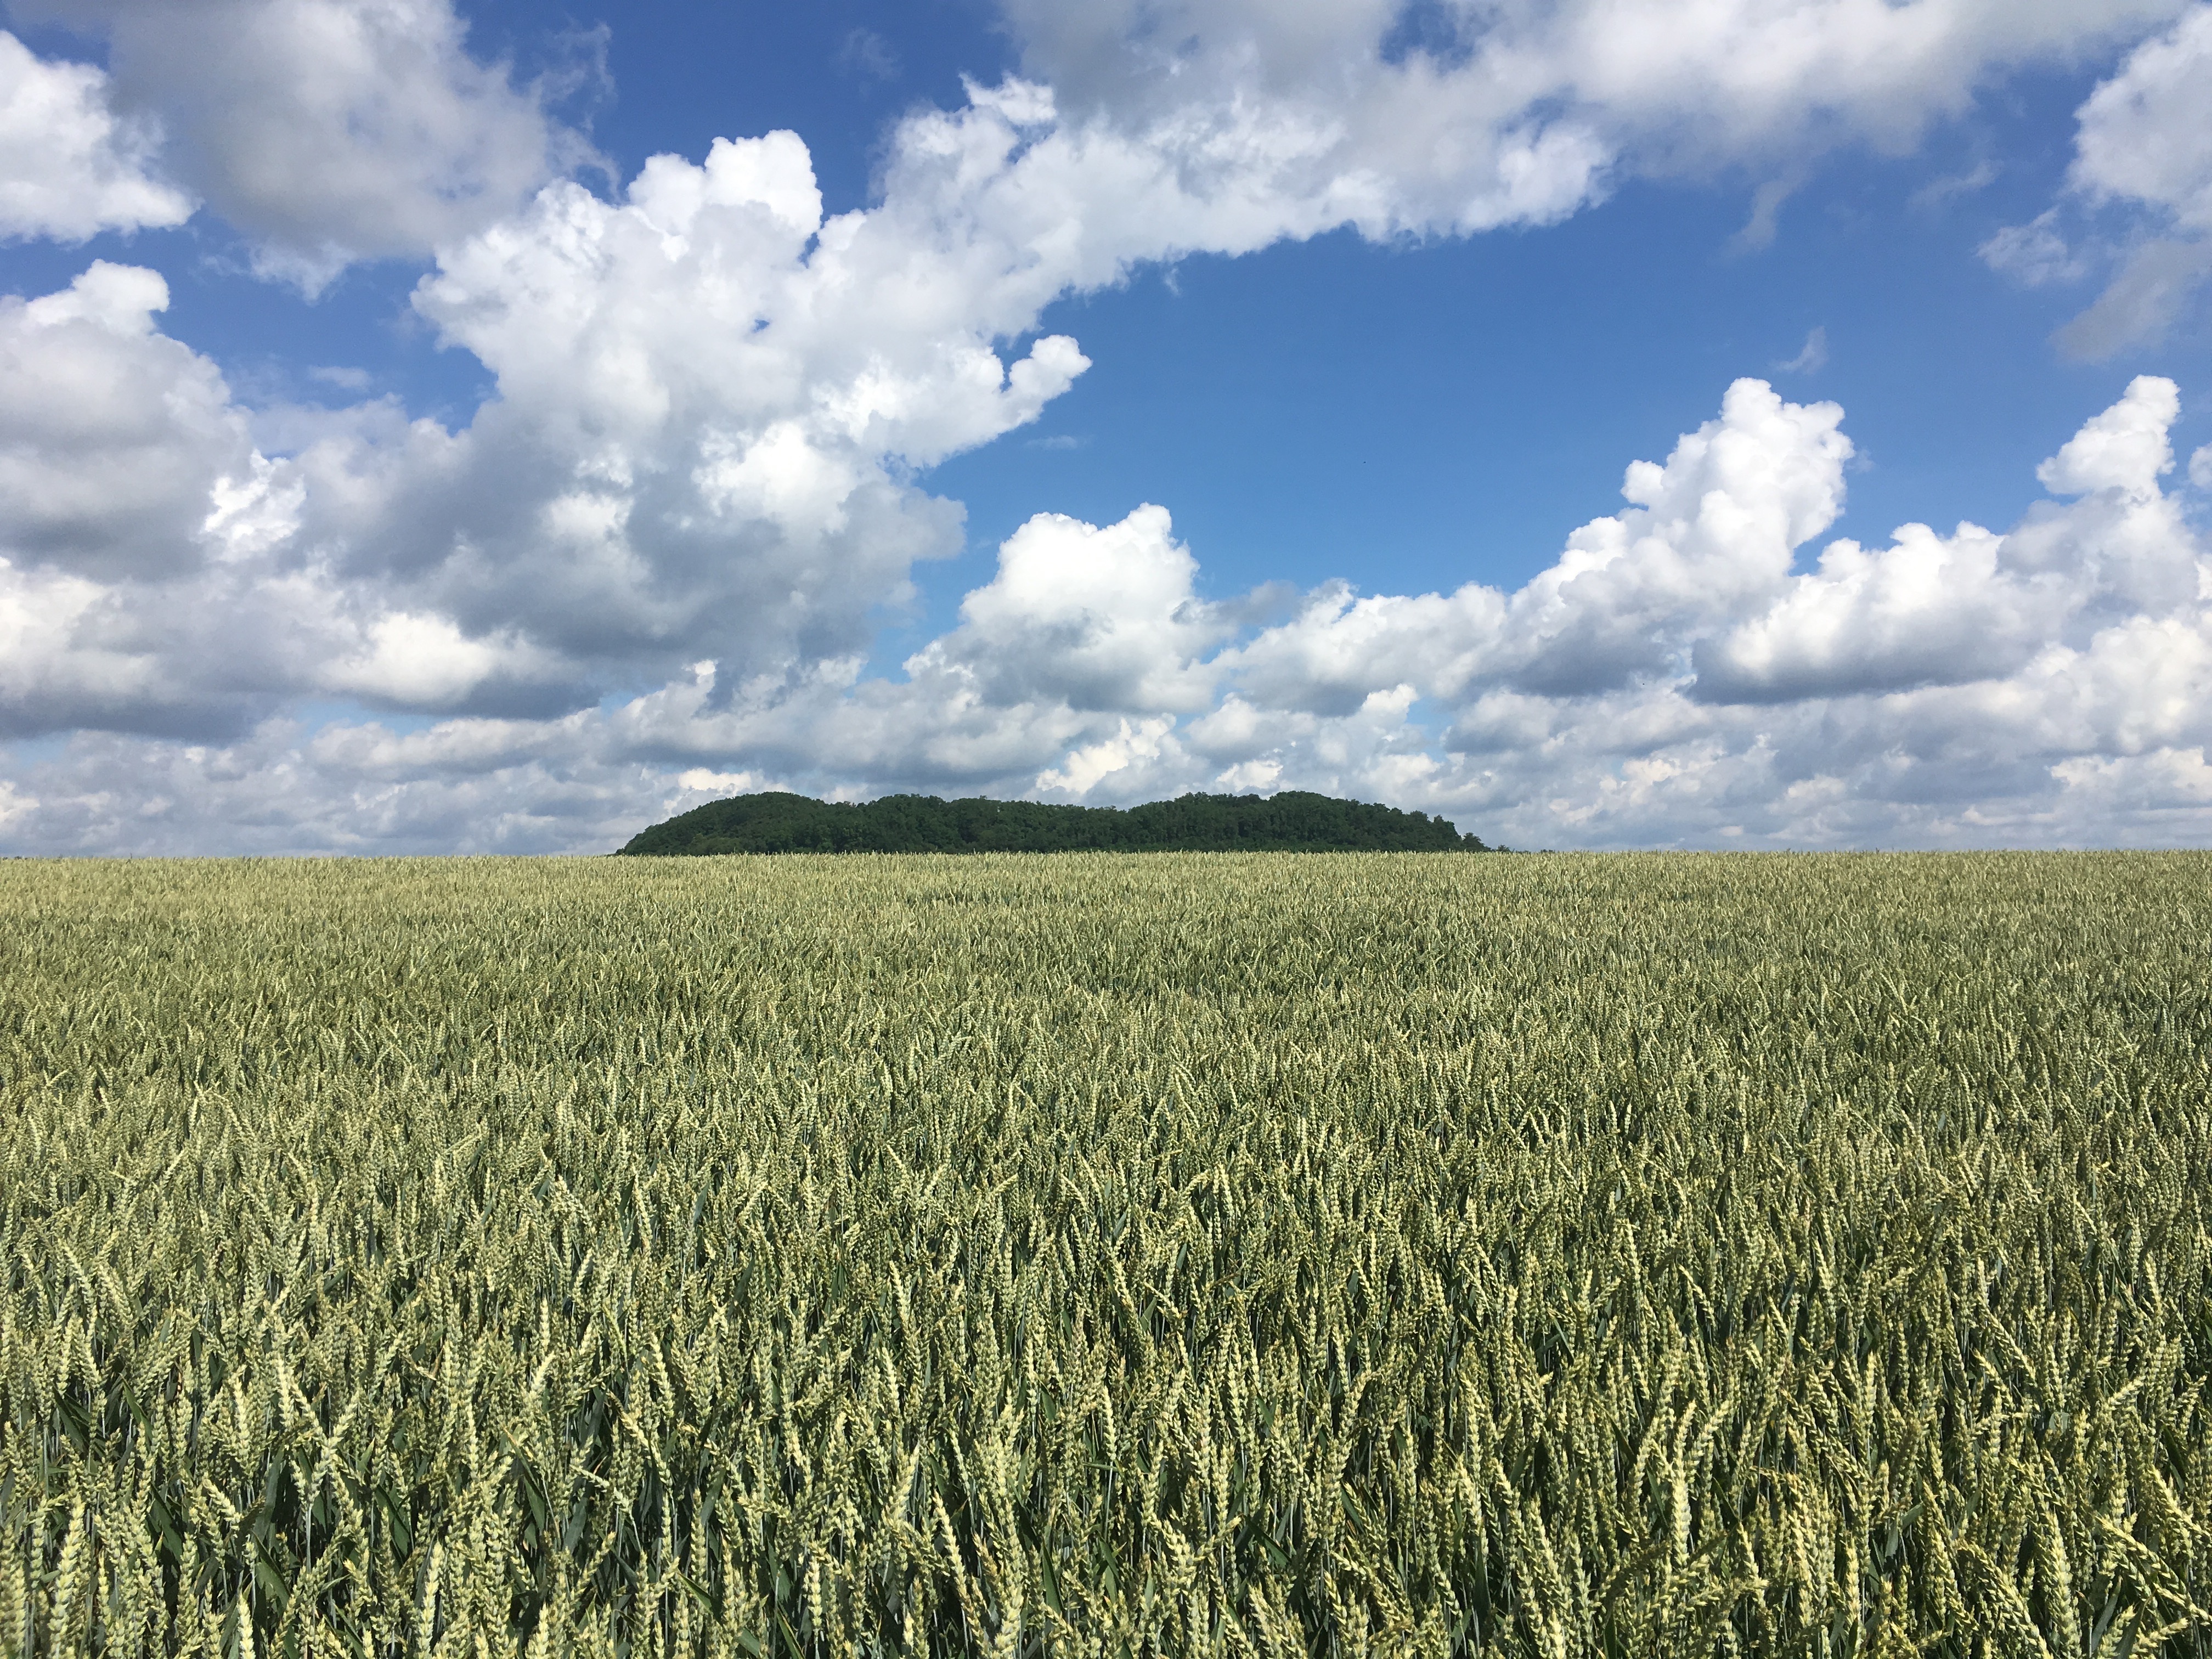
landscape, nature, forest, grass, horizon, mountain, cloud, plant, sky, field, meadow, wheat, grain, prairie, summer, food, produce, crop, pasture, agriculture, plain, wheat field, trees, clouds, fields, grassland, cereals, ecosystem, steppe, rural area, field crops, flowering plant, summer sky, grass family, land plant